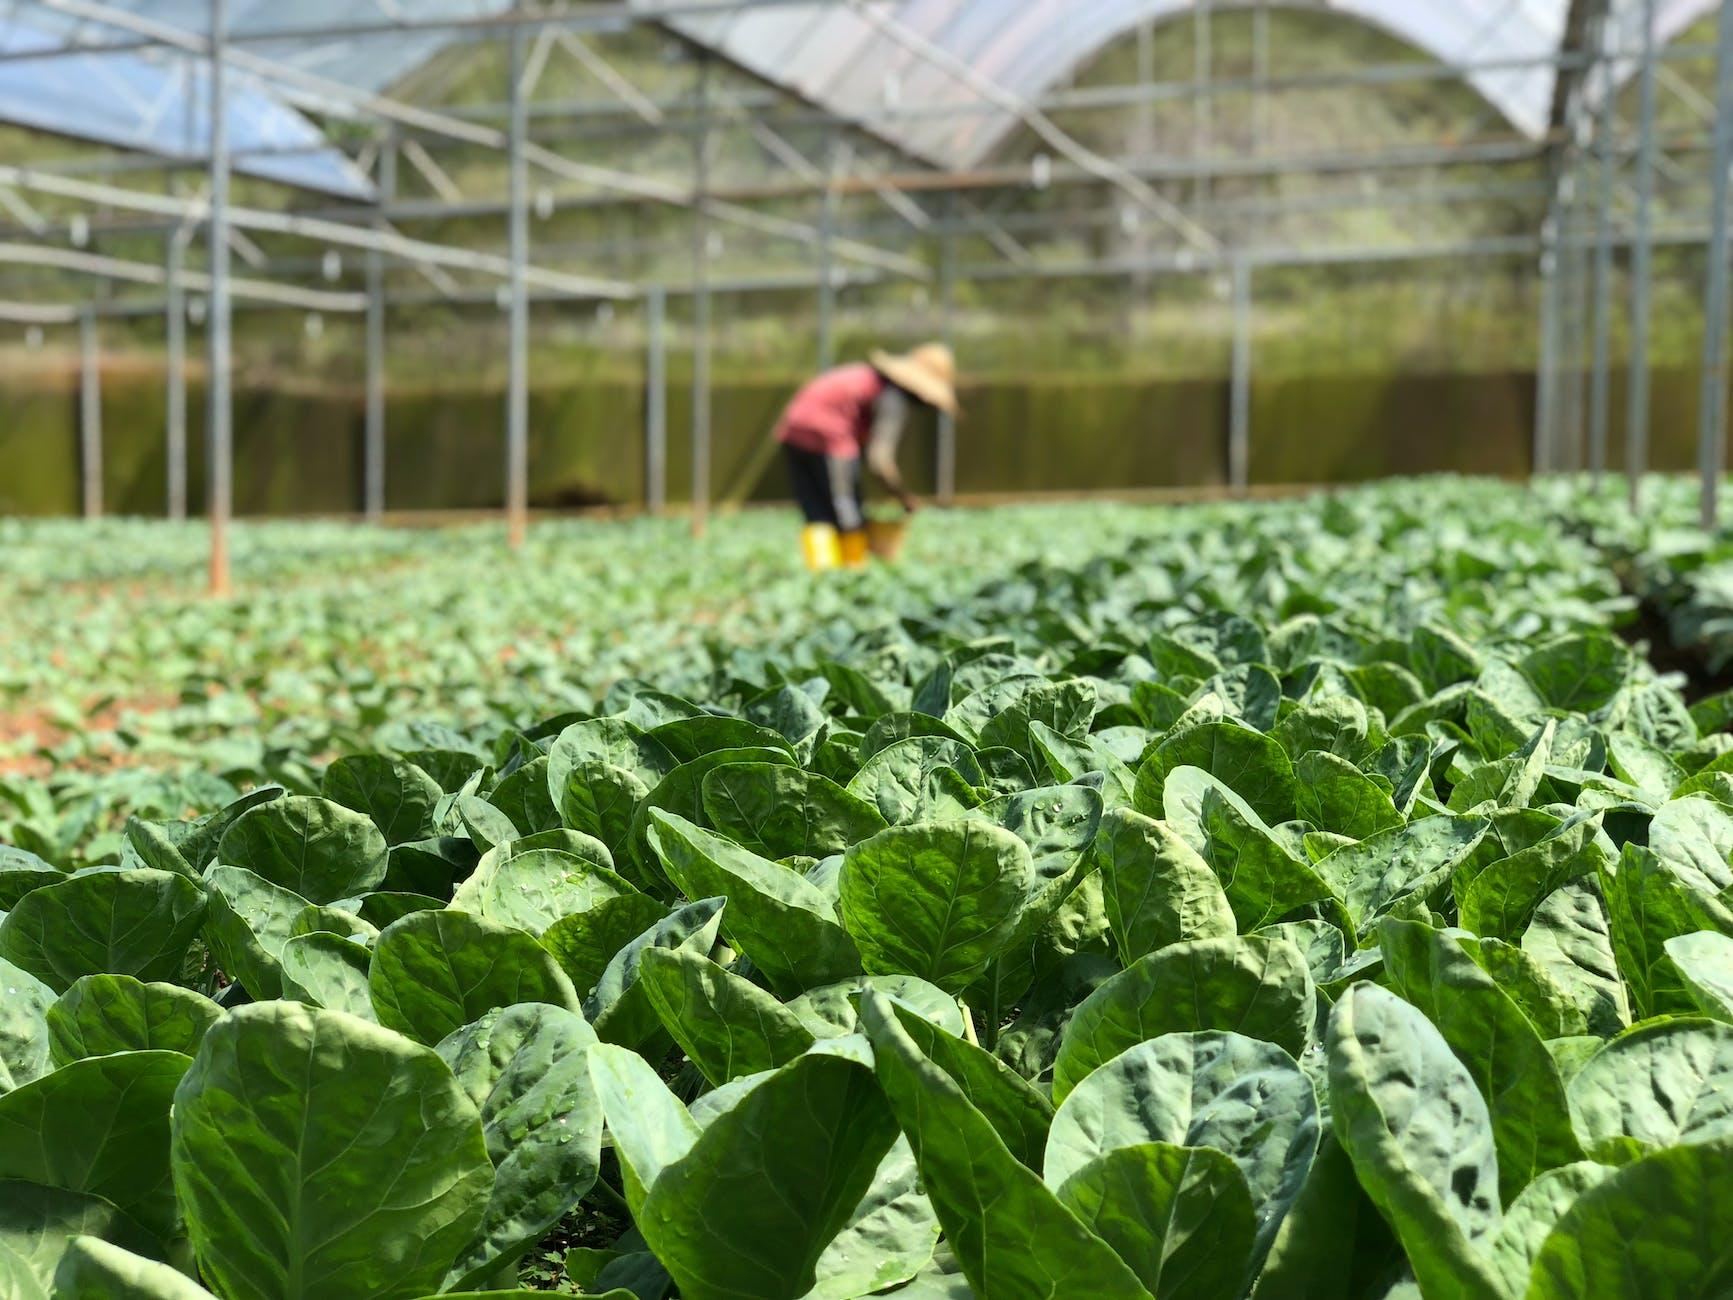
Mkulima aliyepo katika eneo maalumu lililotengenezwa na kuezekwa kwa ustadi, lililo mfano wa shamba ama bustani lililooandwa miche iliyoota na kuchipua kwa rangi ya kijani kibichi, ikiashiria kuwa ni eneo la shamba lililotumika kwa ajili ya kilimo cha viwanda.